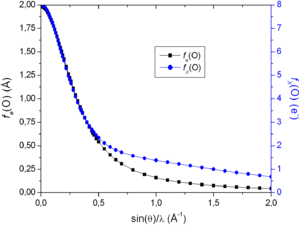
Facteur de structure atomique de l'oxygène pour les électrons (en noir) et les rayons X (en bleu). Graphique effectué à partir des données publiées dans International Tables for Crystallography, vol. C.
En physique, le facteur de diffusion atomique est une mesure de la puissance de diffusion d'une onde par un atome. Il dépend de la nature des interactions entre l'onde et l'objet diffusant, donc de la radiation incidente : en général, il s'agit de la diffusion élastique de rayons X, de neutrons ou d'électrons. En cristallographie, les facteurs de diffusion atomiques sont utilisés pour calculer le facteur de structure d'une réflexion donnée lors de la diffraction par un cristal.